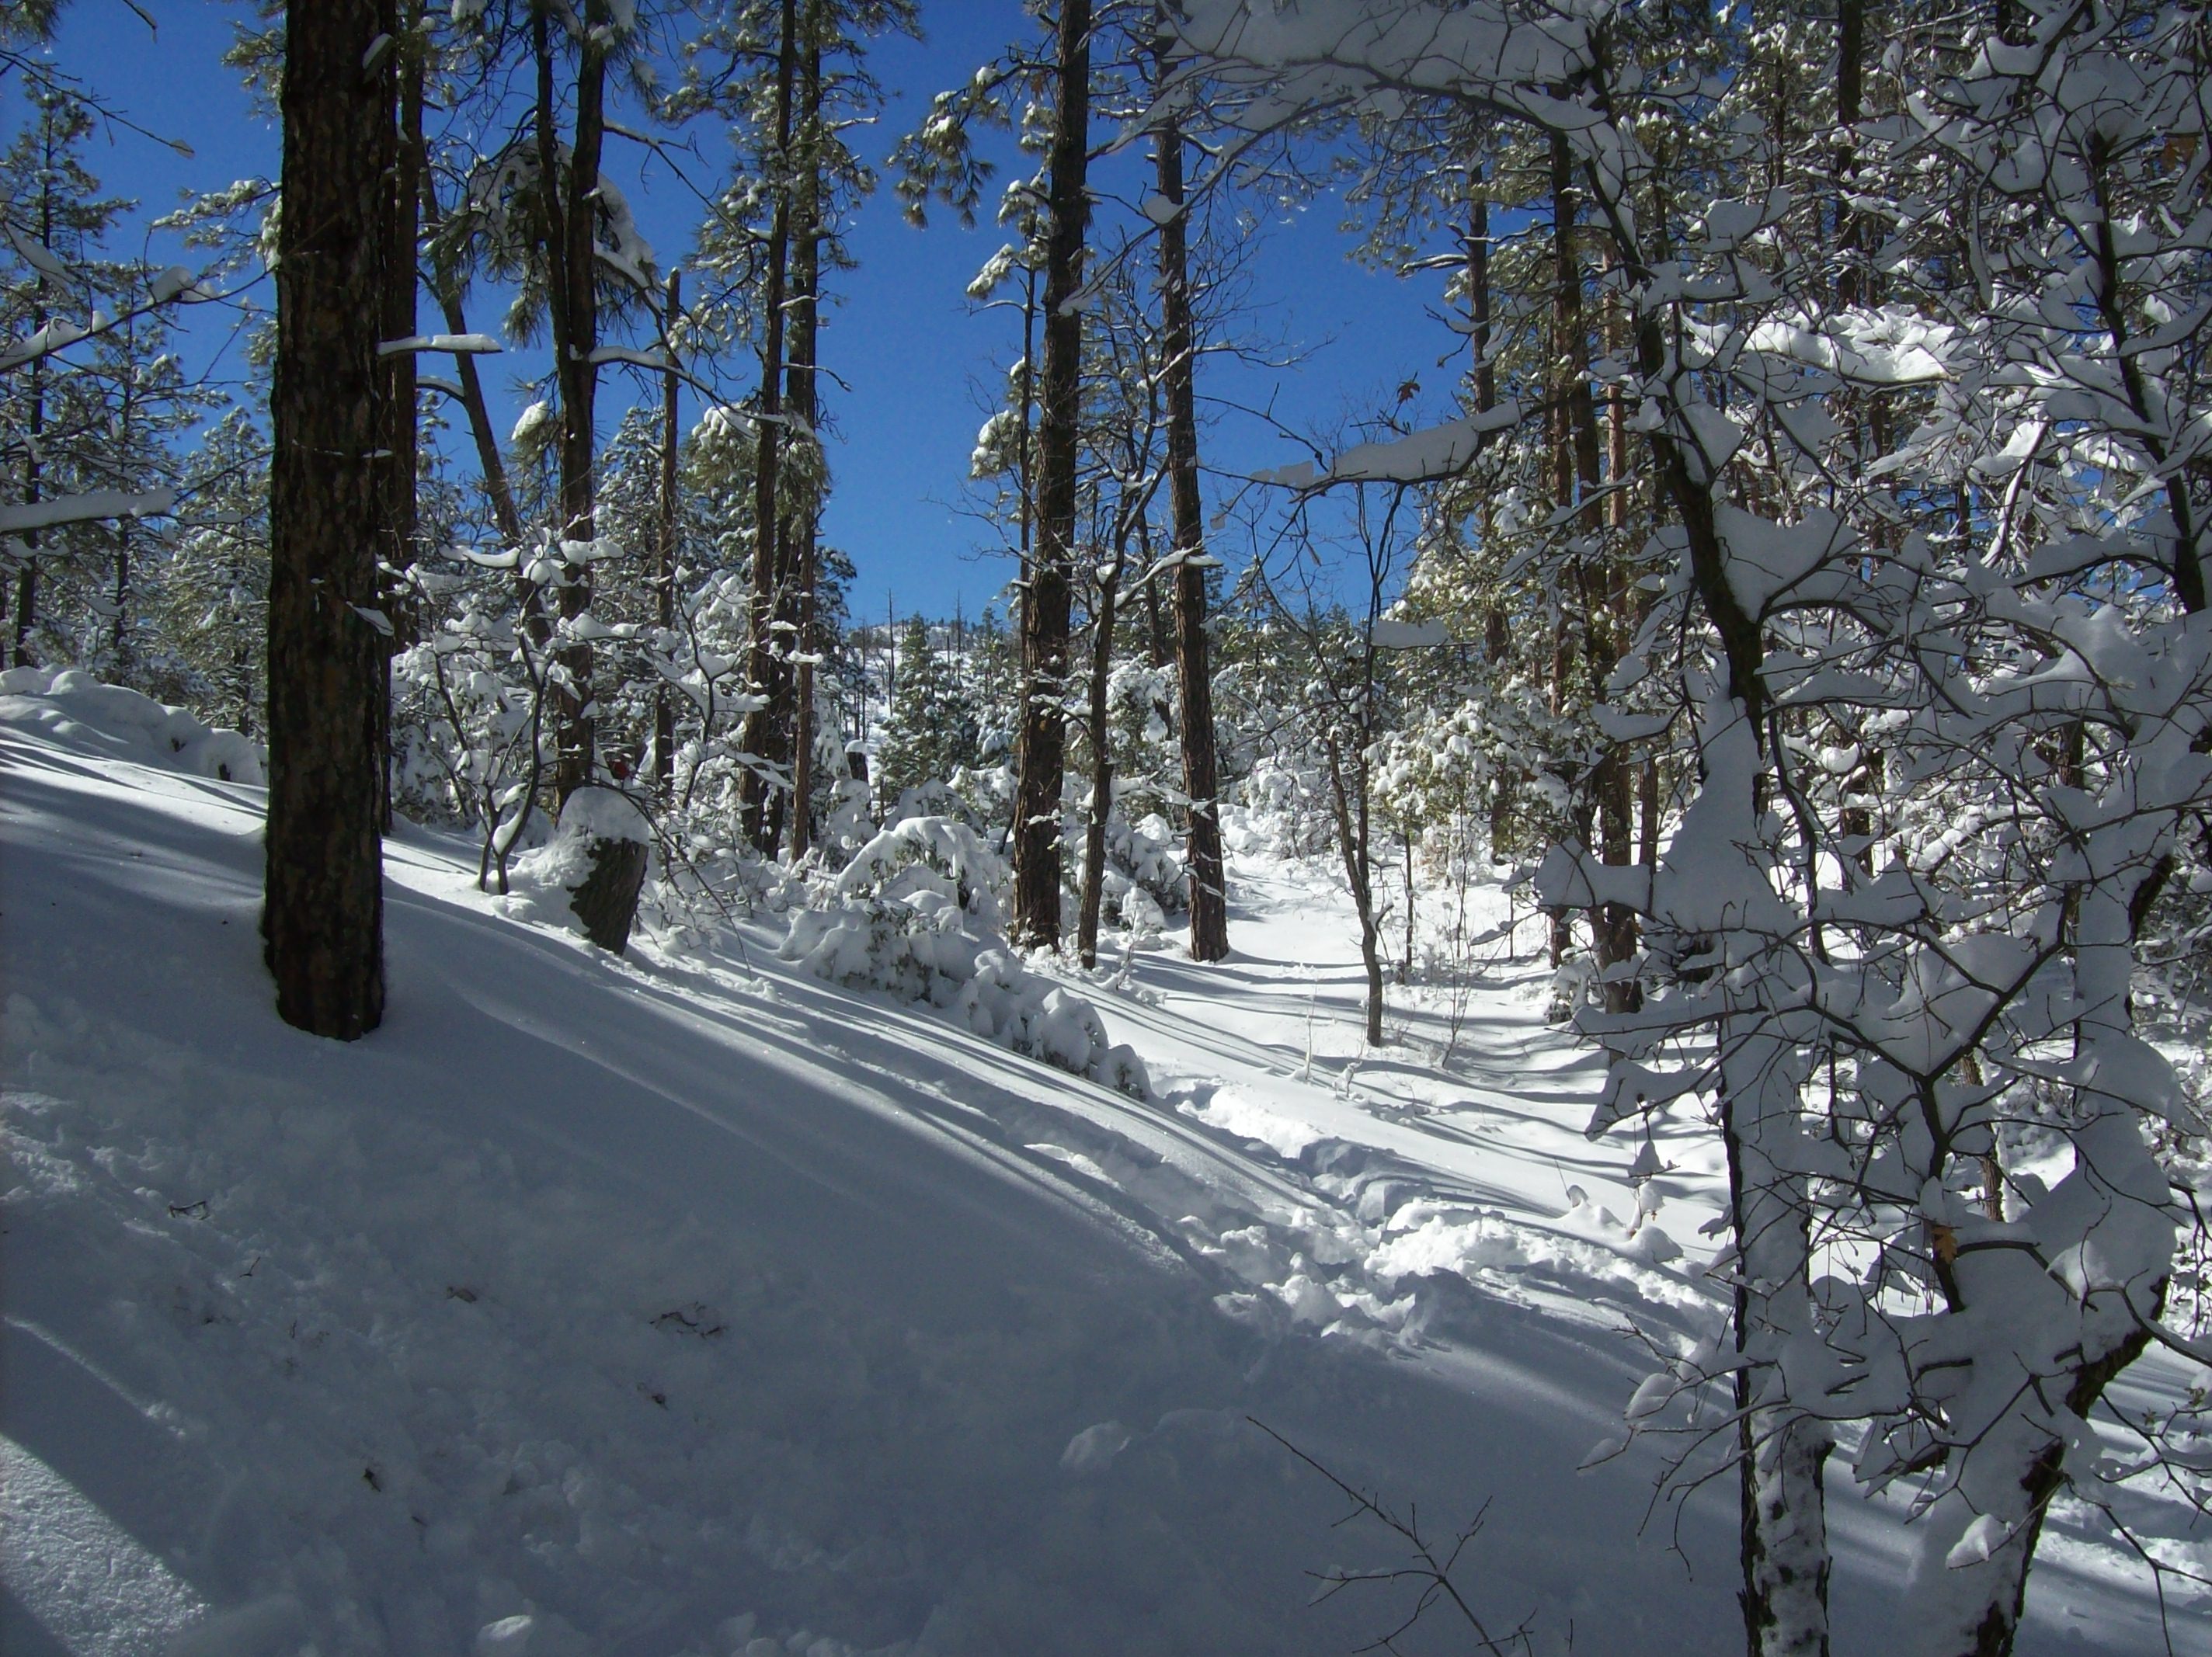
tree, forest, snow, winter, weather, season, arizona, trees, footwear, piste, freezing, prescott, woody plant, lynx lake